Pulpit Rock Tower

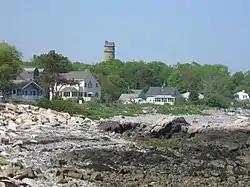
Pulpit Rock Tower, visible above the tree line

Pulpit Rock Tower, also known as Pulpit Rock Base-End Station (N. 142), is a historic military observation tower at 9 Davis Road in Rye, New Hampshire. Built in 1943 as part of the Harbor Defenses of Portsmouth, a series of military defenses around Portsmouth, it is the only one of fourteen World War II-era observation posts to survive. Now owned by the state, it is periodically open to the public, and maintained by a local non-profit organization. It was listed on the National Register of Historic Places in 2010.